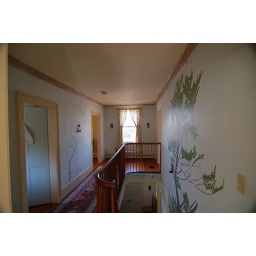
upstairs hall facing south, east bedroom door in foreground, south east bedroom door beyond it.